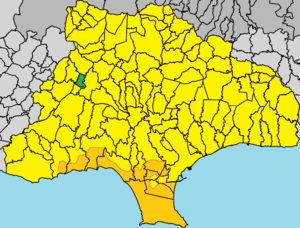
Potamioú est un village de Chypre de plus de 36 habitants.